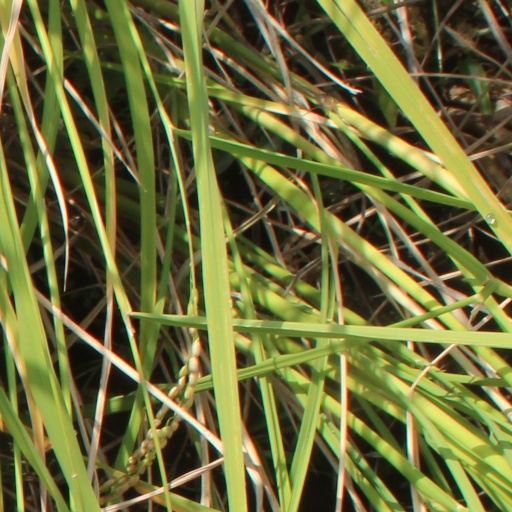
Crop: rice